Mississippi Education Reform Act of 1982

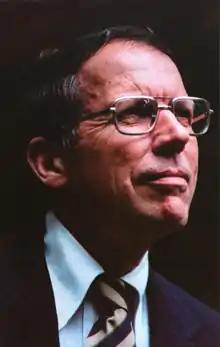
Governor William F. Winter pushed for educational reform legislation in Mississippi in the early 1980s with the hopes of improving economic outcomes in the state.

Mississippi's economy in the 1980s was under strain; while the state had enjoyed some success in attracting low-wage, low-skill industry to replace declining agricultural fortunes due to its cheap labor force and low taxes, American companies were increasingly moving their low-skill positions abroad. In the 1980s it had the lowest income per capita among the states. Governor William F. Winter believed the state needed to be competitive in attracting high-skill industry and that the best way to do this was to reform the state public education system, arguing that the economy underperformed "because we have too many underproductive people—too many unskilled people—too many undereducated people. And we are going to be last until we do something about that problem." At the beginning of its 1980 session, he asked the legislature to form a committee to study education reform. This led to the founding of the Blue Ribbon Committee on Education, comprising governor's appointees, legislators, and the State Superintendent of Education. In December the committee produced 23 proposals for improving public education, including the establishment of public kindergartens, the creation of a new state board of education, strengthening the compulsory education law, new measures to equalize funding across different schools, and salary hikes for school staff. The committee also offered several suggestions for funding the proposals, including repealing the 1979 tax cut; increasing alcohol, tobacco, and soft drink taxes, hiking the corporate income tax, and raising the oil and gas severance tax.